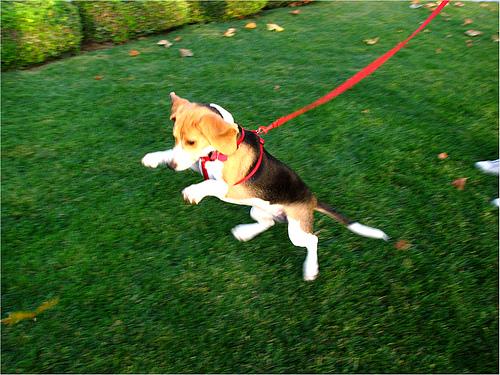
Breed: beagle